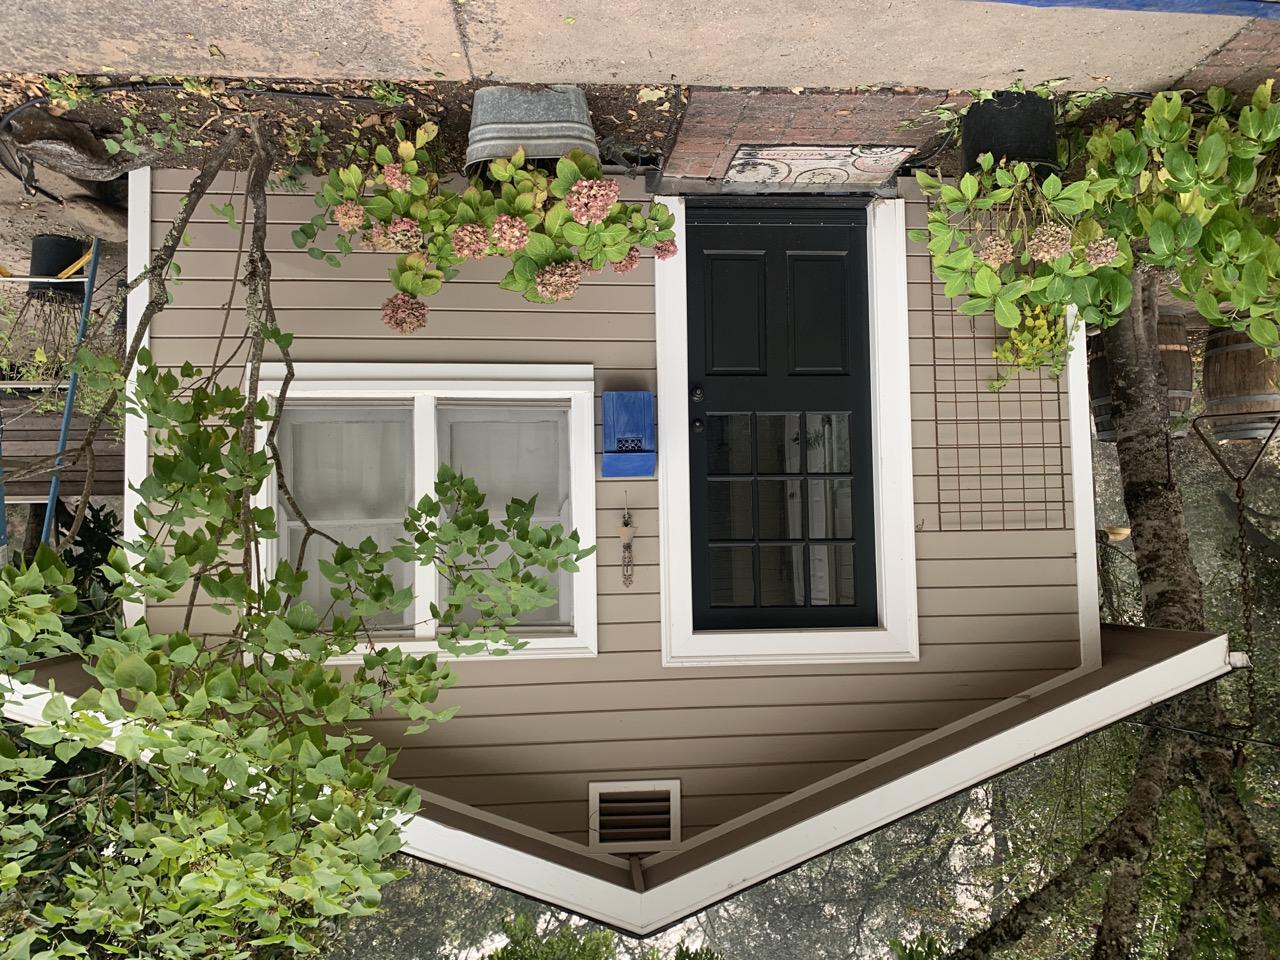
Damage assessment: no_damage